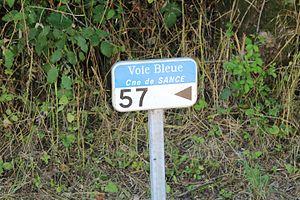
Panneau faisant office de borne kilométrique le long de la Voie Bleue à Sancé.
Sancé est une commune française située dans le département de Saône-et-Loire en région Bourgogne-Franche-Comté.